Chan Wai Ho

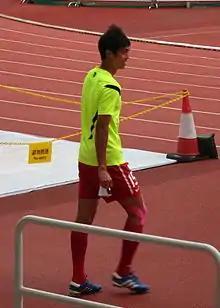
Chan playing for the Hong Kong national football team

Arie van der Zouwen selected him for the Hong Kong national football team in 2000. On 12 November 2000, Chan made his international debut for Hong Kong in a friendly match against United Arab Emirates.